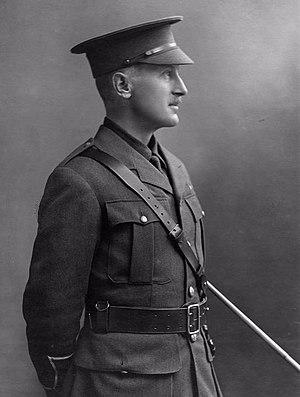
William Lionel Charles Walrond, né le 22 mai 1876 dans le Devonshire et mort le 2 novembre 1915 à Glen Tana en Écosse, est un homme politique britannique.
Le Royaume-Uni de Grande-Bretagne et d'Irlande déclare la guerre à l'Empire allemand le 4 août 1914 à la suite de l'invasion de la Belgique par l'Allemagne, et participe ainsi durant quatre ans à la Première Guerre mondiale, dans le camp des Alliés et contre les empires centraux. Quelque 750 000 hommes britanniques sont tués à la guerre durant ce conflit.